Edwin S. Hinckley

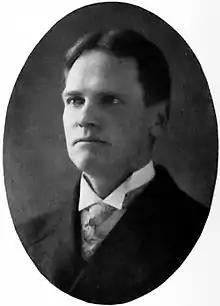
Edwin S. Hinckley in 1911

Hinckley was the son of Ira N. Hinckley and one of his wives, Adelaide. He was born at Cove Fort, Utah. He attended Brigham Young Academy and graduated from both its high school and collegiate divisions.